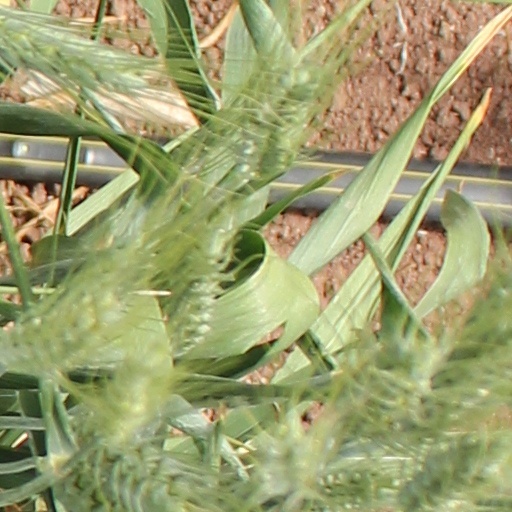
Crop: wheat